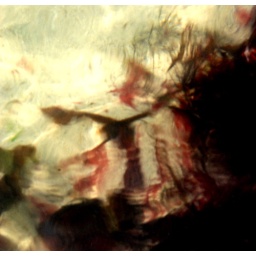
sea weed floating in water at beach muckross kilcar co donegal 9/7/10